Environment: real
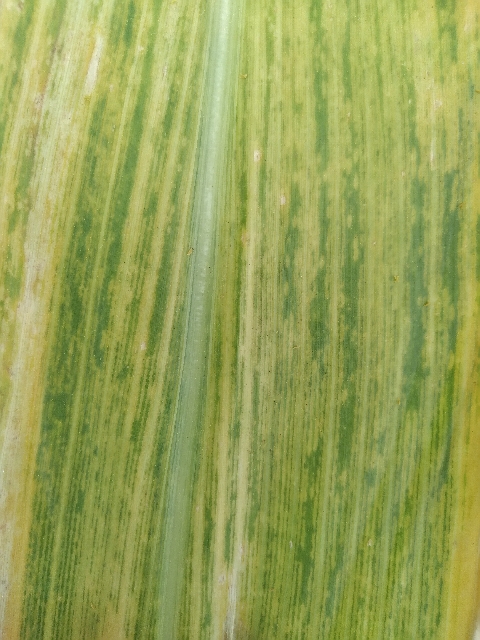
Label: lethal_necrosis